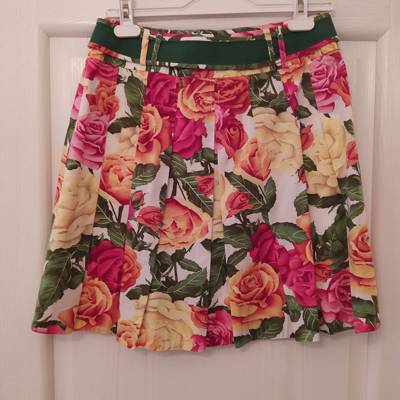
Waste category: clothes